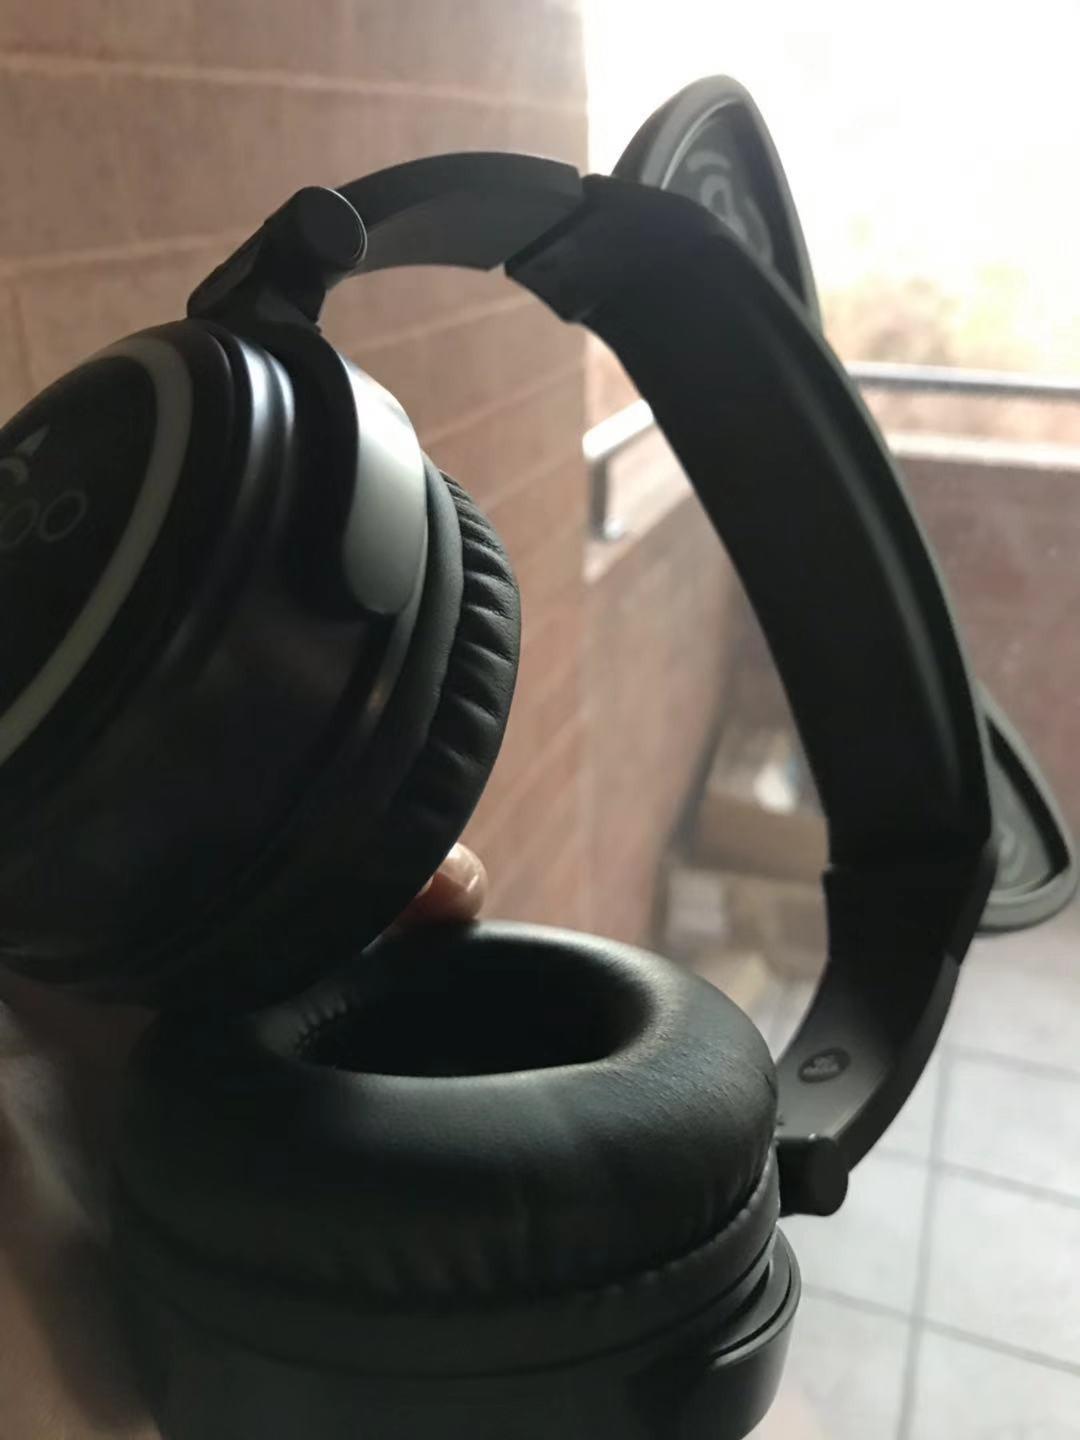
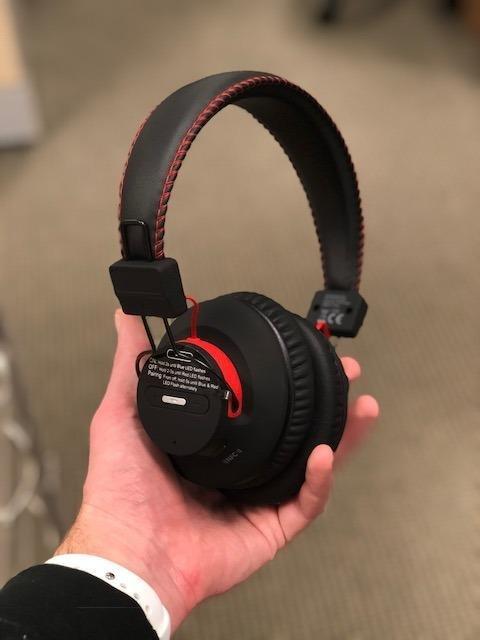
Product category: headphones
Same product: no